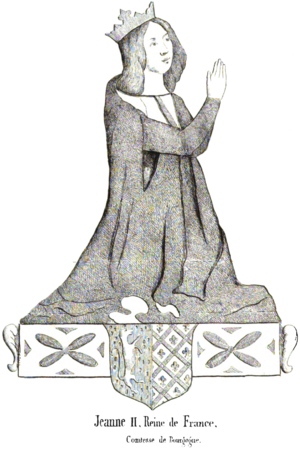
Jeanne II, comtesse de Bourgogne, Reine de France épouse de Philippe V